Ray Wood

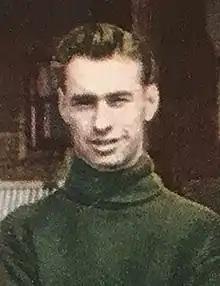
Wood in 1957

Raymond Ernest Wood (11 June 1931 – 7 July 2002) was an English professional footballer who played as a goalkeeper. Representing Manchester United, he played in the 1956 and 1957 Football League championship-winning teams.